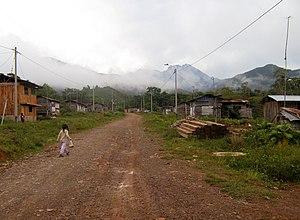
SVP, rendez cette description accessible à tous en la traduisant dans plusieurs langues.